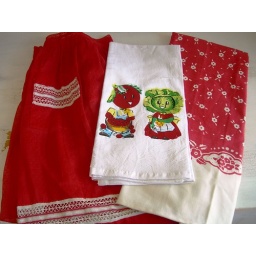
Yummy red apron and vintage reproduction kitchen towells. The towells are from The Victoria Co. in Orange, CA.